Ultraman X

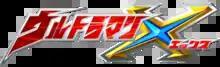
Title card

is a Japanese television series produced by Tsuburaya Productions. It is the 19th entry (28th overall) in the "Ultra Series" and is currently the last series to air as part of the "New Ultraman Retsuden" programming block on TV Tokyo. On July 13 Crunchyroll announced it would be simulcast in North America on their site and app, making it the first tokusatsu show in the world to be simulcast while airing in Japan.